The German Association of the Holy Land

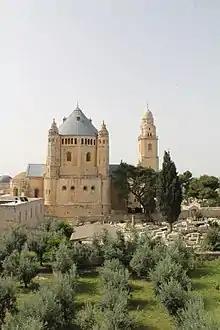
Abbey of the Dormition, Jerusalem

The Association also supported a school for young European and Arab girls. However, its original plan of establishing Catholic settlers in economic colonies in Palestine failed, as they couldn't find any volunteers. More hospices for pilgrims were raised on patches of land in Emmaus and Tabgha on the Sea of Galilee, which were cultivated with the help of local Bedouins. The work of the Association was made considerably more difficult by the two world wars and their consequences, such as the British occupation of Palestine in 1917.